Devon Toews

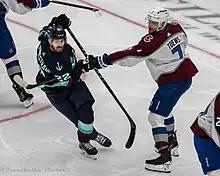
Toews with the Colorado Avalanche in 2023.

As a restricted free agent with the Islanders, due to salary cap constraints, Toews was traded by New York to the Colorado Avalanche in exchange for 2021 and 2022 second-round draft picks, on October 12, 2020. On October 27, Toews was signed to a four-year, $16.4 million contract with the Avalanche. In his first season with the Avalanche, he primarily played alongside Cale Makar while leading the team in ice-time per game in both regular season and playoffs.